WHSmith

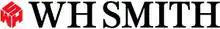
The WHSmith logo until the early 1990s, featuring the then-familiar cube of letters. This was briefly revived on special bags and merchandise to mark the firm's 225th anniversary in 2017.

In 1792, Henry Walton Smith and his wife Anna established the business as a news vendor in Little Grosvenor Street, London. After their deaths, the business — valued in 1812 at £1,280 — was taken over by their youngest son William Henry Smith, and in 1846 the firm became W. H. Smith & Son when his only son, also named William Henry, became a partner. The firm took advantage of the by opening news-stands on railway stations, beginning with Euston in 1848. In 1850, the firm opened depots in Birmingham, Manchester and Liverpool. It also ran a circulating library service, from 1860 to 1961, and a publishing business based at the Steam Press, Cirencester. The younger W. H. Smith used the success of the firm as a springboard into politics, becoming a Member of Parliament (MP) in 1868 and serving as a minister in several Conservative governments.